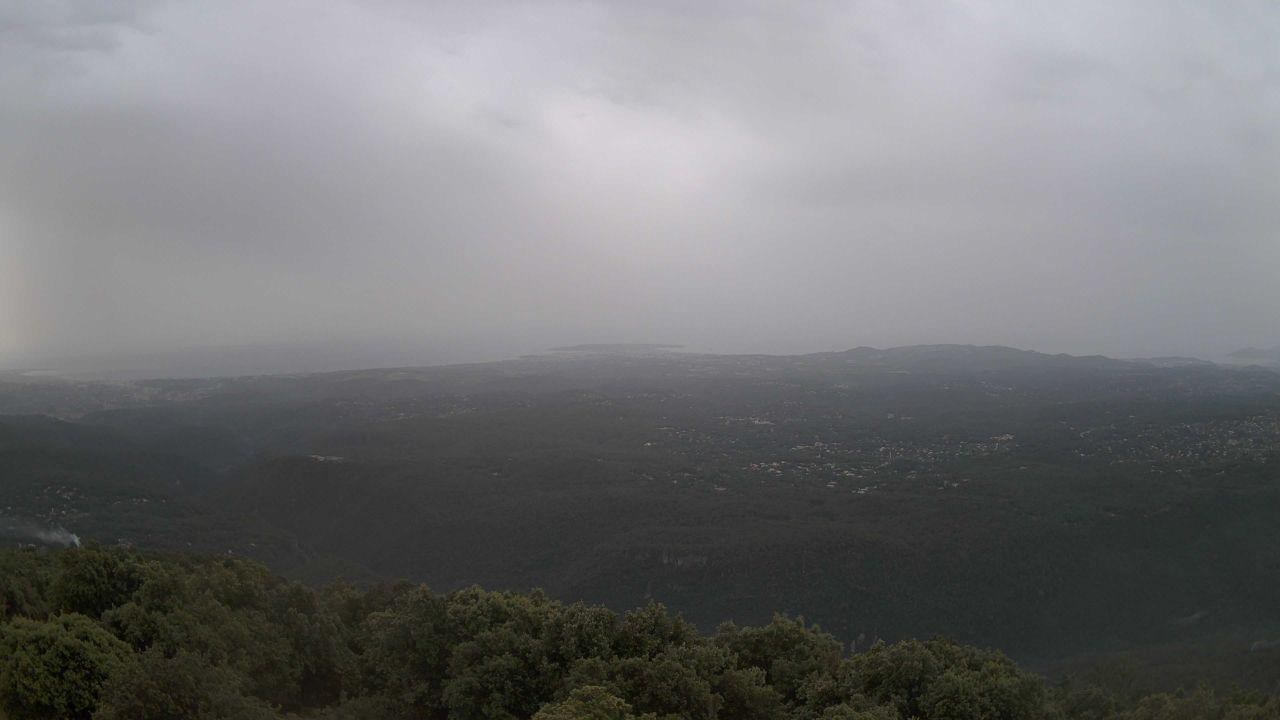
Fire: no
Smoke: yes